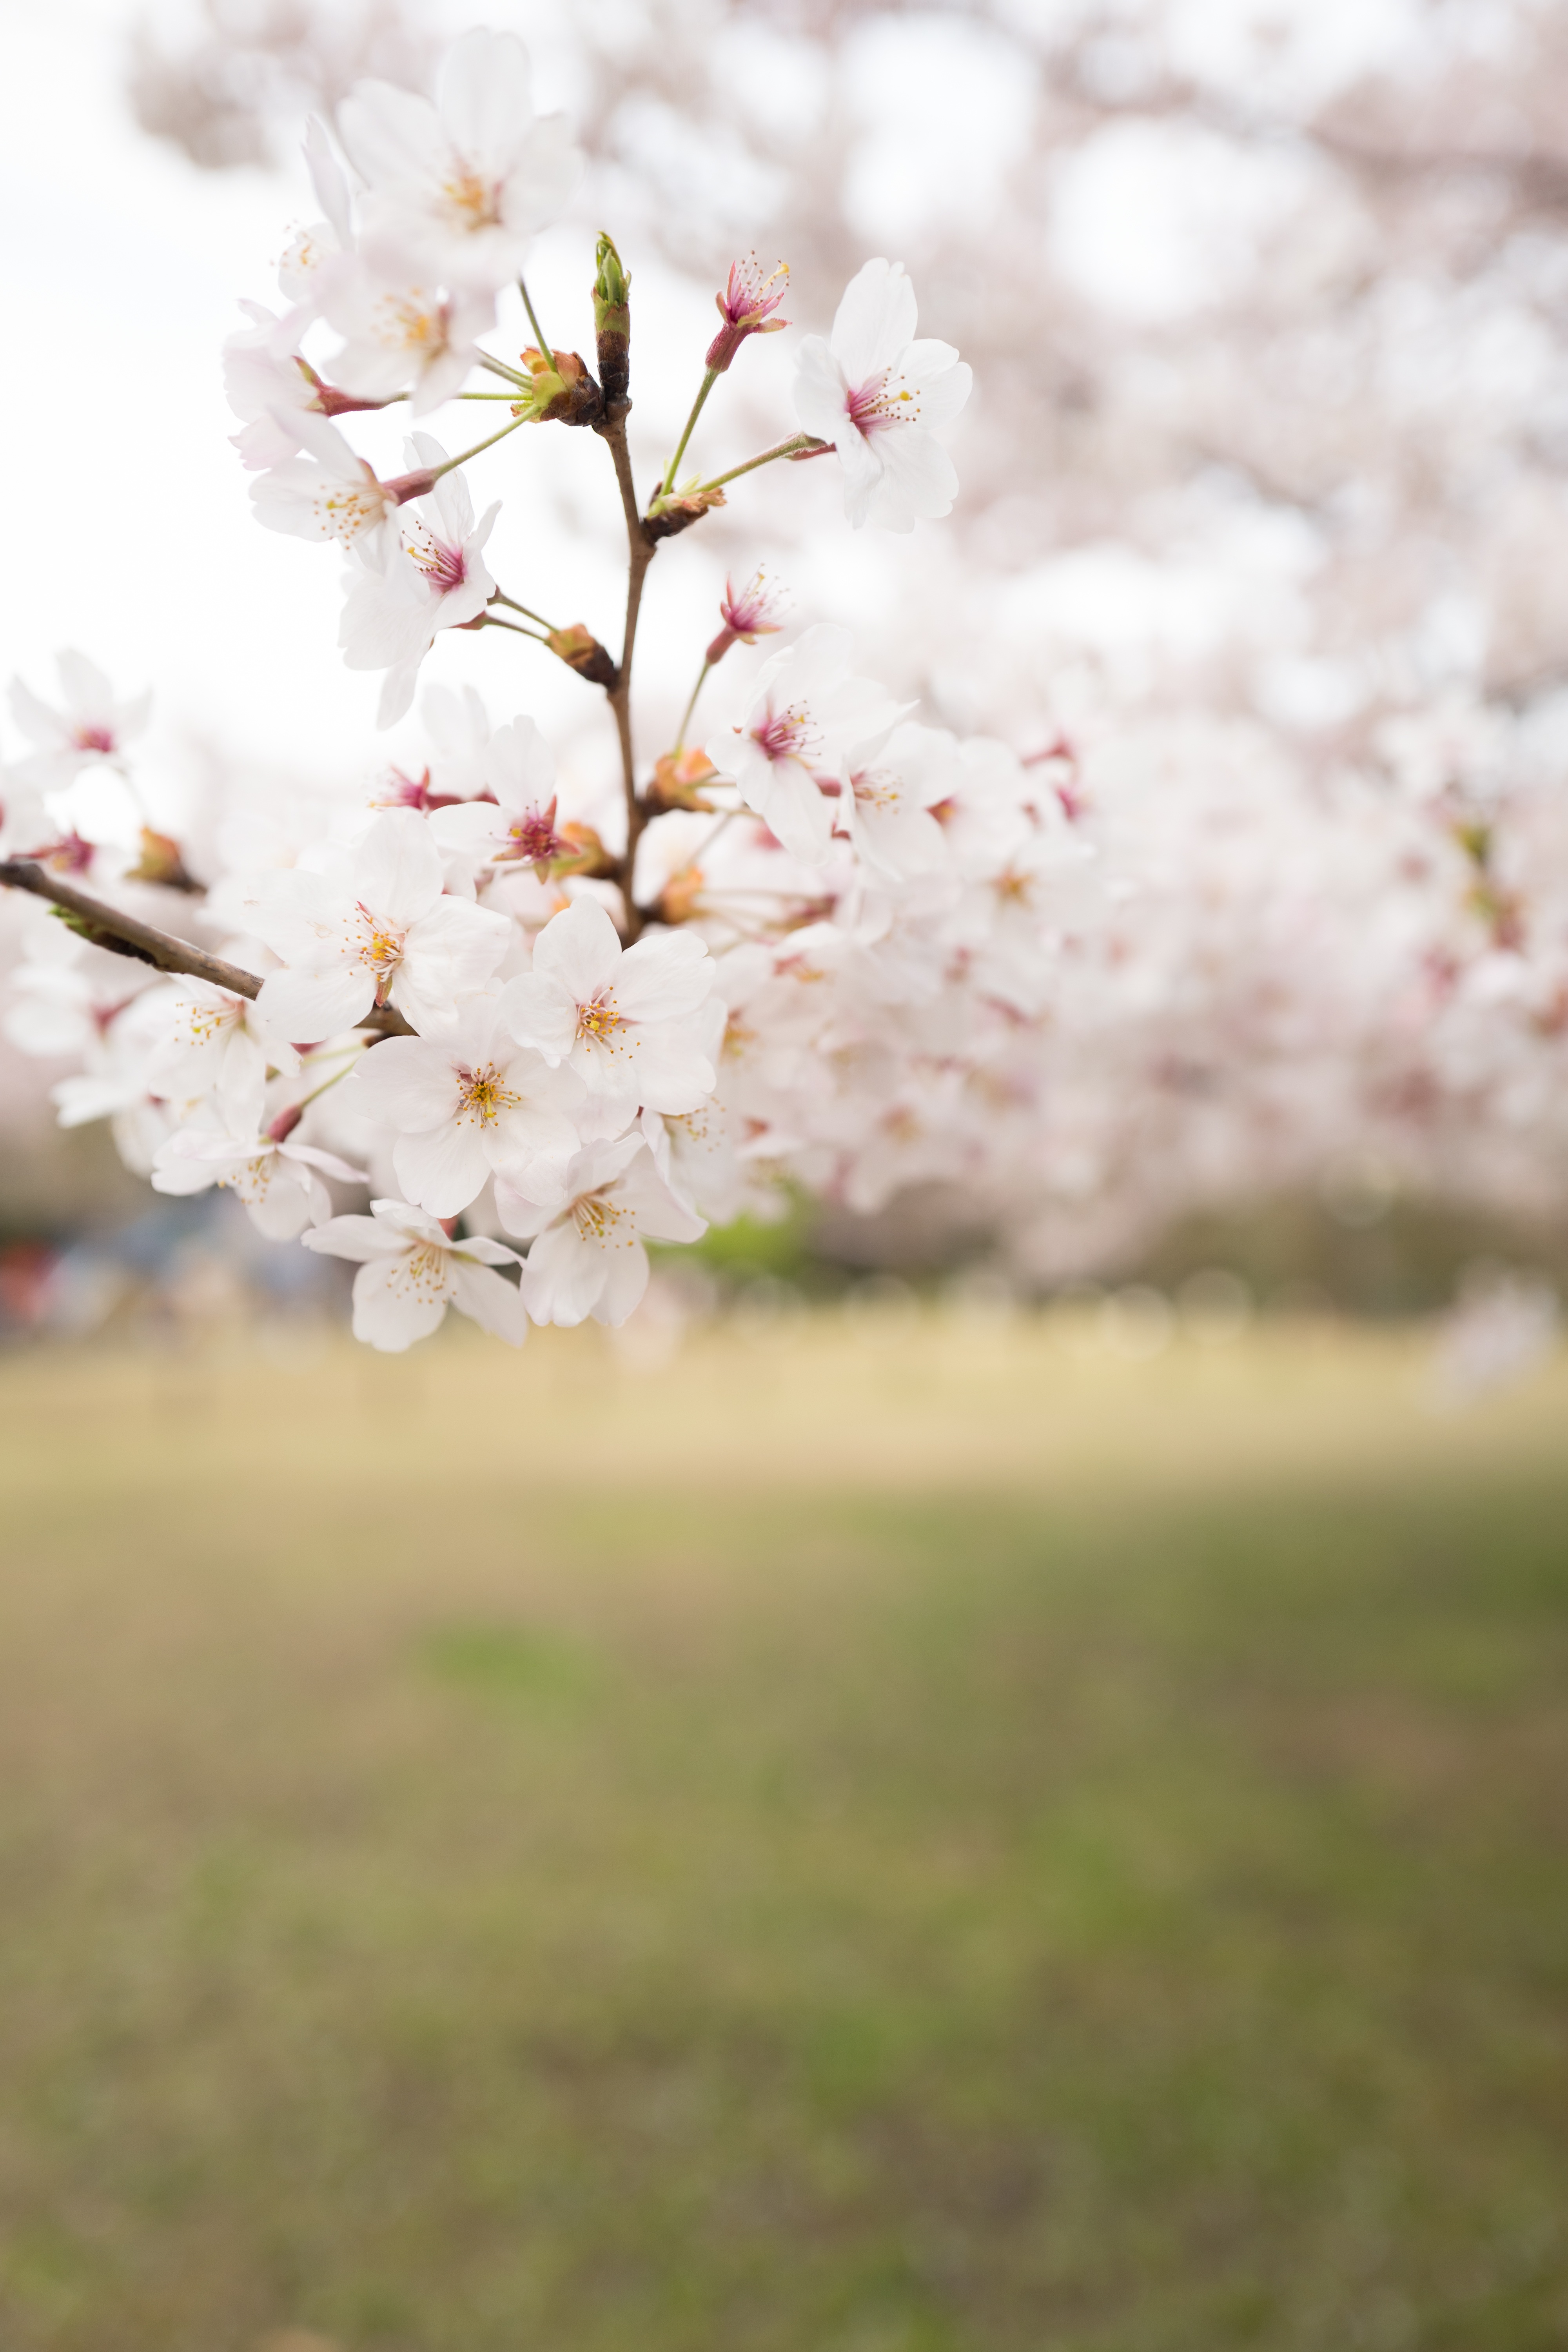
branch, blossom, plant, flower, petal, spring, produce, botany, pink, flora, cherry blossom, flowering plant, land plant